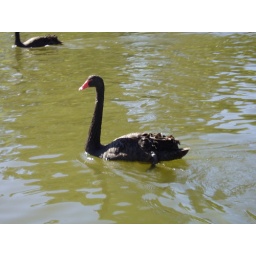
And here's a black swan in focus